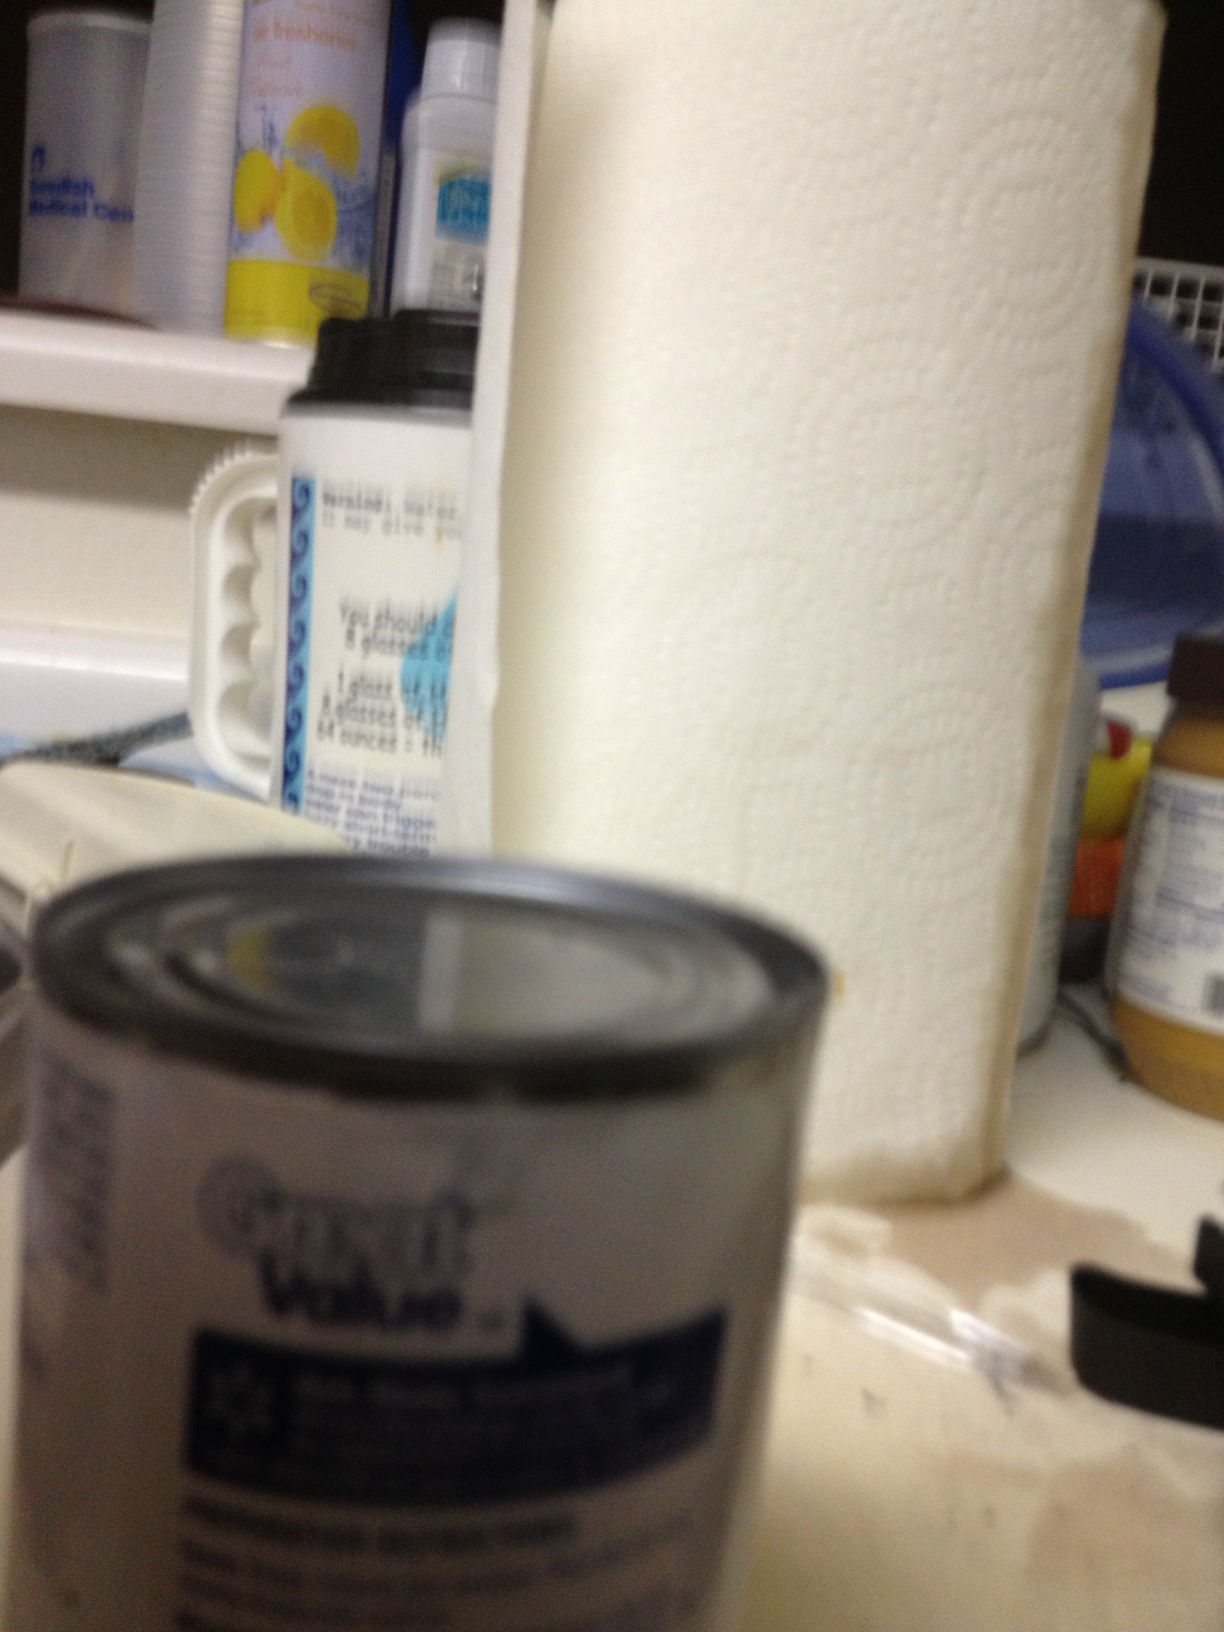Question: What is in this can?
Answer: unanswerable